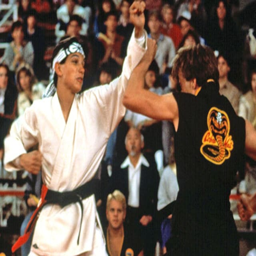
what move does person famously use to win the title at the end of japanese film ?